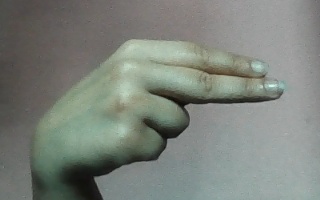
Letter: ain